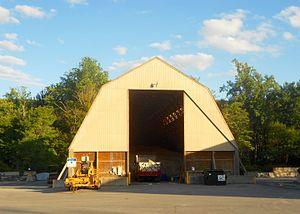
Worth Township est un township, situé au sud-ouest du comté de Centre, aux États-Unis. En 2010, il comptait une population de 824 habitants.